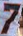
Number: 7